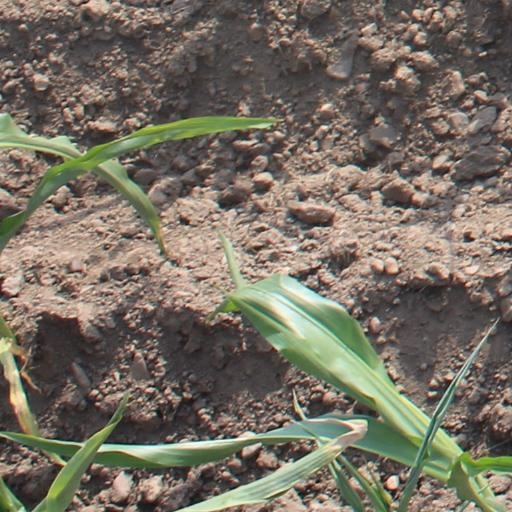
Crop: maize; corn